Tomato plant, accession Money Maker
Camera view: vertical (180 deg); turntable rotation: 270 degrees
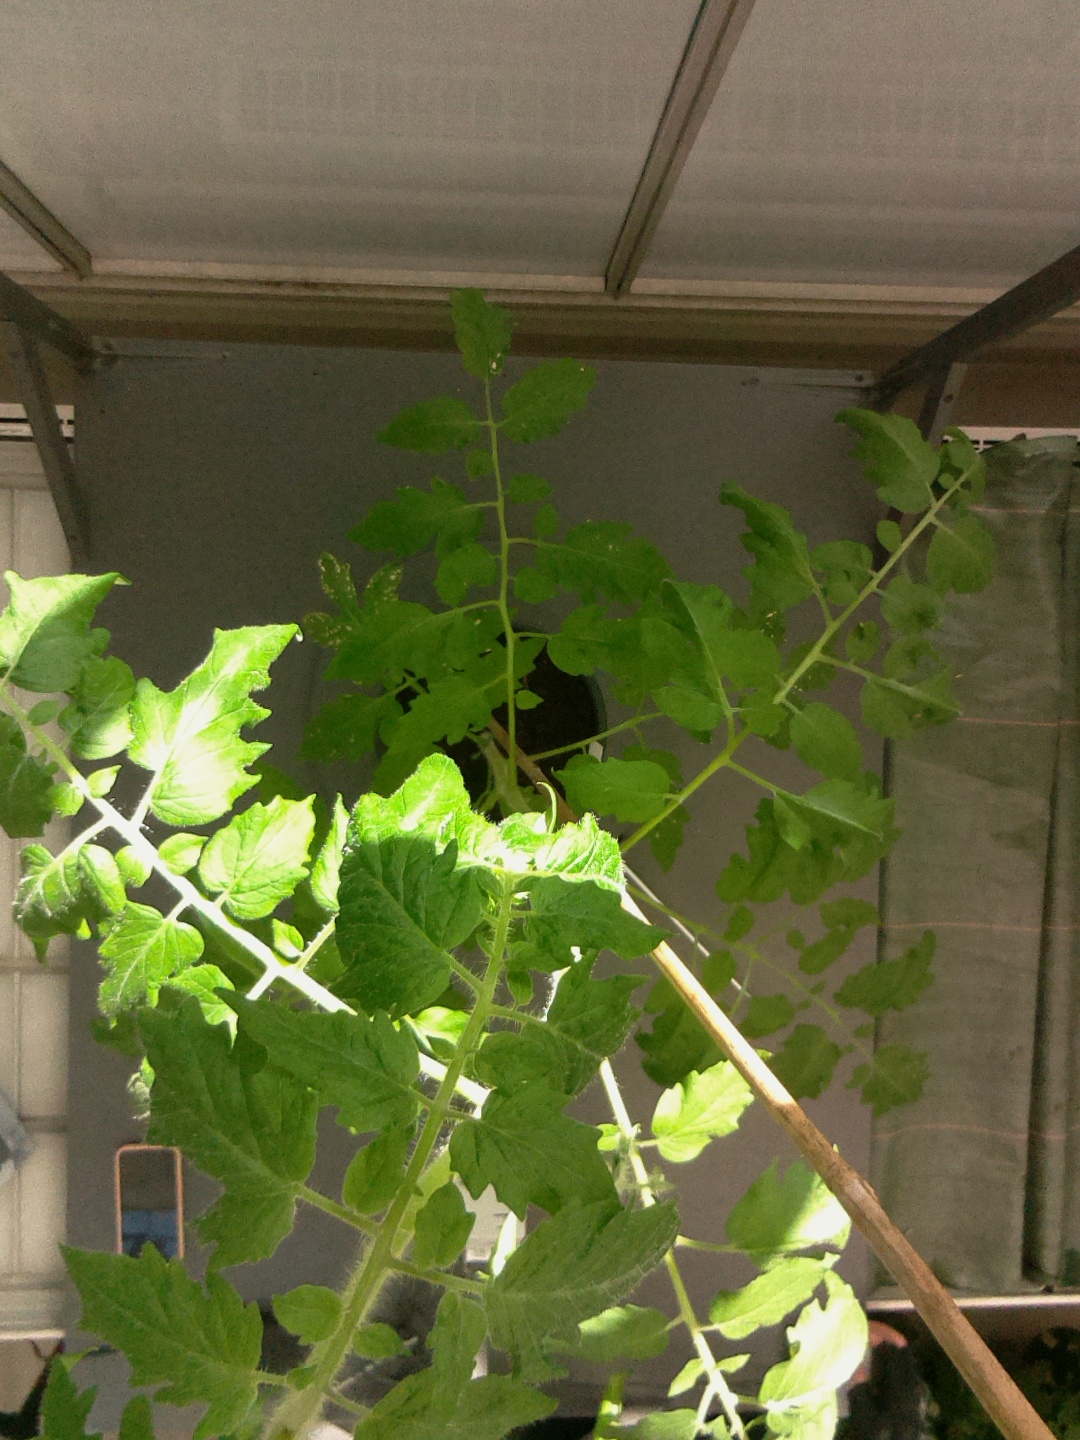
BBCH growth stage 60: First flowers open